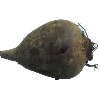
Label: Beetroot 1